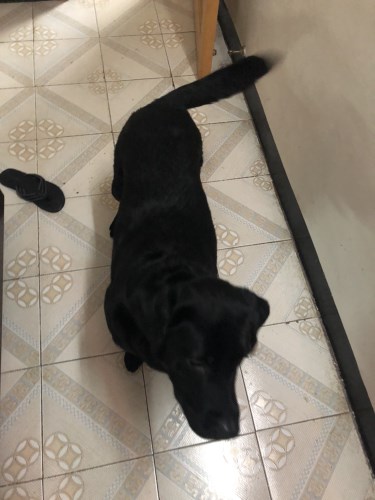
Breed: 3580-n000122-Labrador_retriever